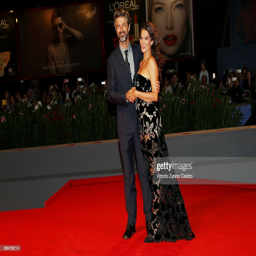
actors attend the premiere during festival at person .